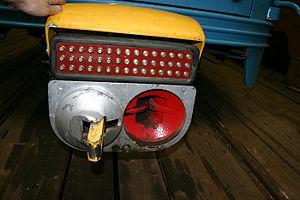
L’attelage Scharfenberg, parfois appelé « Scharf » ou « Schaku », contraction de l'allemand Scharfenbergkupplung, est un type d'attelage ferroviaire automatique. Élaboré en 1903 par l'ingénieur Karl Scharfenberg à Königsberg en Prusse-Orientale, il a été breveté le 18 mars 1904. De plus en plus répandu, il est utilisé sur des motrices, des automotrices, des voitures remorquées, des trains à grande vitesse, des métros, etc.